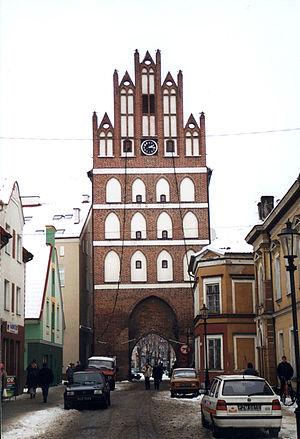
Bartoszyce est une ville de la voïvodie de Varmie-Mazurie, dans le nord de la Pologne. Sa population s'élevait à 24 602 habitants en 2013.